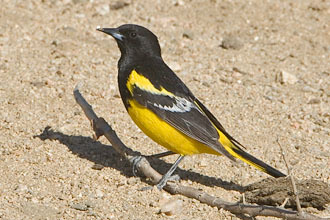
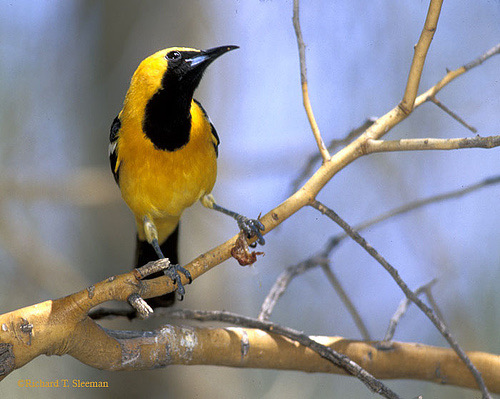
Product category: misc
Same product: yes